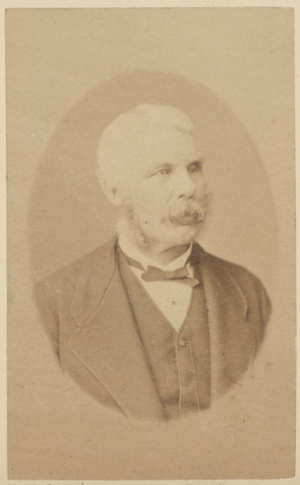
Ce cliché de sir Frederick Haines (1819-1909) est extrait d'un album de photographies historiques rares de personnalités et de sites associés à la seconde guerre anglo-afghane. Haines servit en tant que commandant en chef (officier militaire le plus haut gradé du Raj britannique) en Inde pendant la guerre. Seul le vice-roi, lord Lytton (1831–1891), jouissait d'une autorité supérieure. Haines et Lytton eurent plusieurs différends concernant la stratégie militaire britannique. Par exemple, au début de la guerre, Haines préconisait un déploiement de troupes beaucoup plus important que Lytton, mais cette demande fut en partie rejetée par le vice-roi. Haines parvint finalement à obtenir les renforts nécessaires pour les forces britanniques au cours de deux